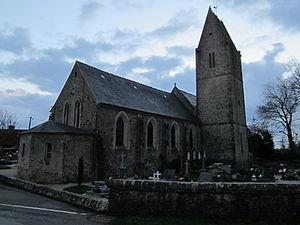
Église Saint-Germain de fr:Saint-Germain-de-Tournebut
Saint-Germain-de-Tournebut est une commune française, située dans le département de la Manche en région Normandie, peuplée de 441 habitants.